2010 Korean Grand Prix

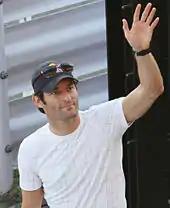
Mark Webber qualified in second alongside teammate Vettel.

Hülkenberg in 11th was the fastest driver not to advance into the final session. His best time of 1:37.620 was 1.5 seconds slower than Webber's pace in the second session. He said 11th was a "good position to start from" despite losing the rear of his car in turn twelve, which caused him to abort one of his quick laps. Hülkenberg was followed in the times by the BMW Sauber drivers Kobayashi in twelfth and Heidfeld in 13th, followed by Sutil in the quickest of the two Force India cars. Petrov, who qualified in fifteenth, was penalised five positions on the grid because he had caused an avoidable accident with Hülkenberg at the start of the previous race at Suzuka. Petrov was aiming for a top ten grid position to minimise the effects of his grid penalty but he spun on his final timed lap after hitting a kerb; he was unable to set a quicker lap time because his tyres had become dirty. Hence, Jaime Alguersuari inherited 15th position, ahead of his teammate Sébastien Buemi who opted to run one flying lap with a light fuel load for his last run of the second session but made minor mistakes which cost him time. Vitantonio Liuzzi, Trulli and Timo Glock were the quickest drivers unable to advance beyond the first session. Liuzzi complained the tyre wear on his soft compound tyres was so excessive it created a large amount of oversteer for half a lap. The tenth row of the grid was filled by Heikki Kovalainen (Lotus) and Lucas di Grassi (Virgin). The two Hispania drivers completed the final two positions on the grid; Yamamoto in 23rd was 0.8 seconds faster than his teammate Senna in 24th.